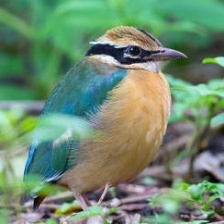
Species: INDIAN PITTA
Scientific name: PITTA BRACHYURA